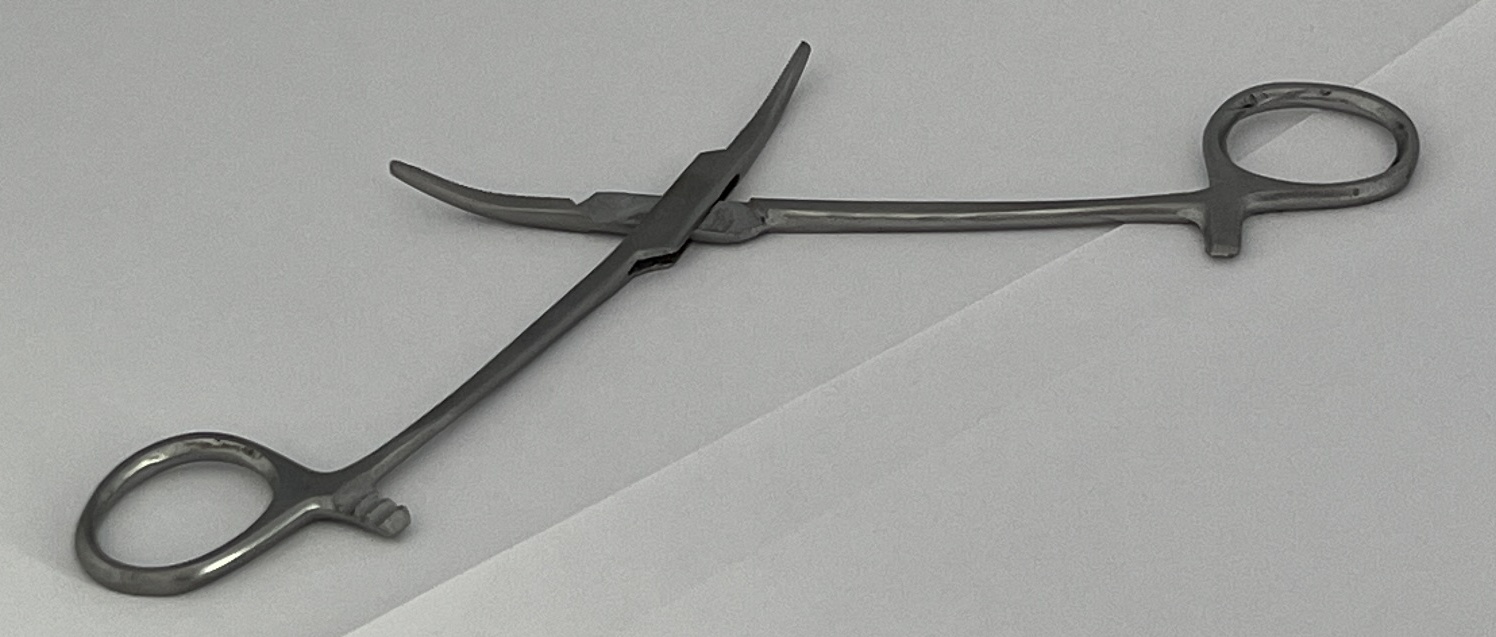
Hinged instrument state: open